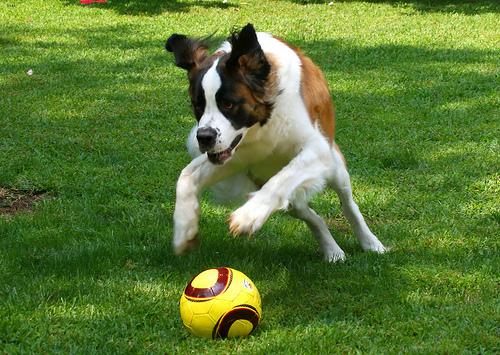
Breed: saint bernard